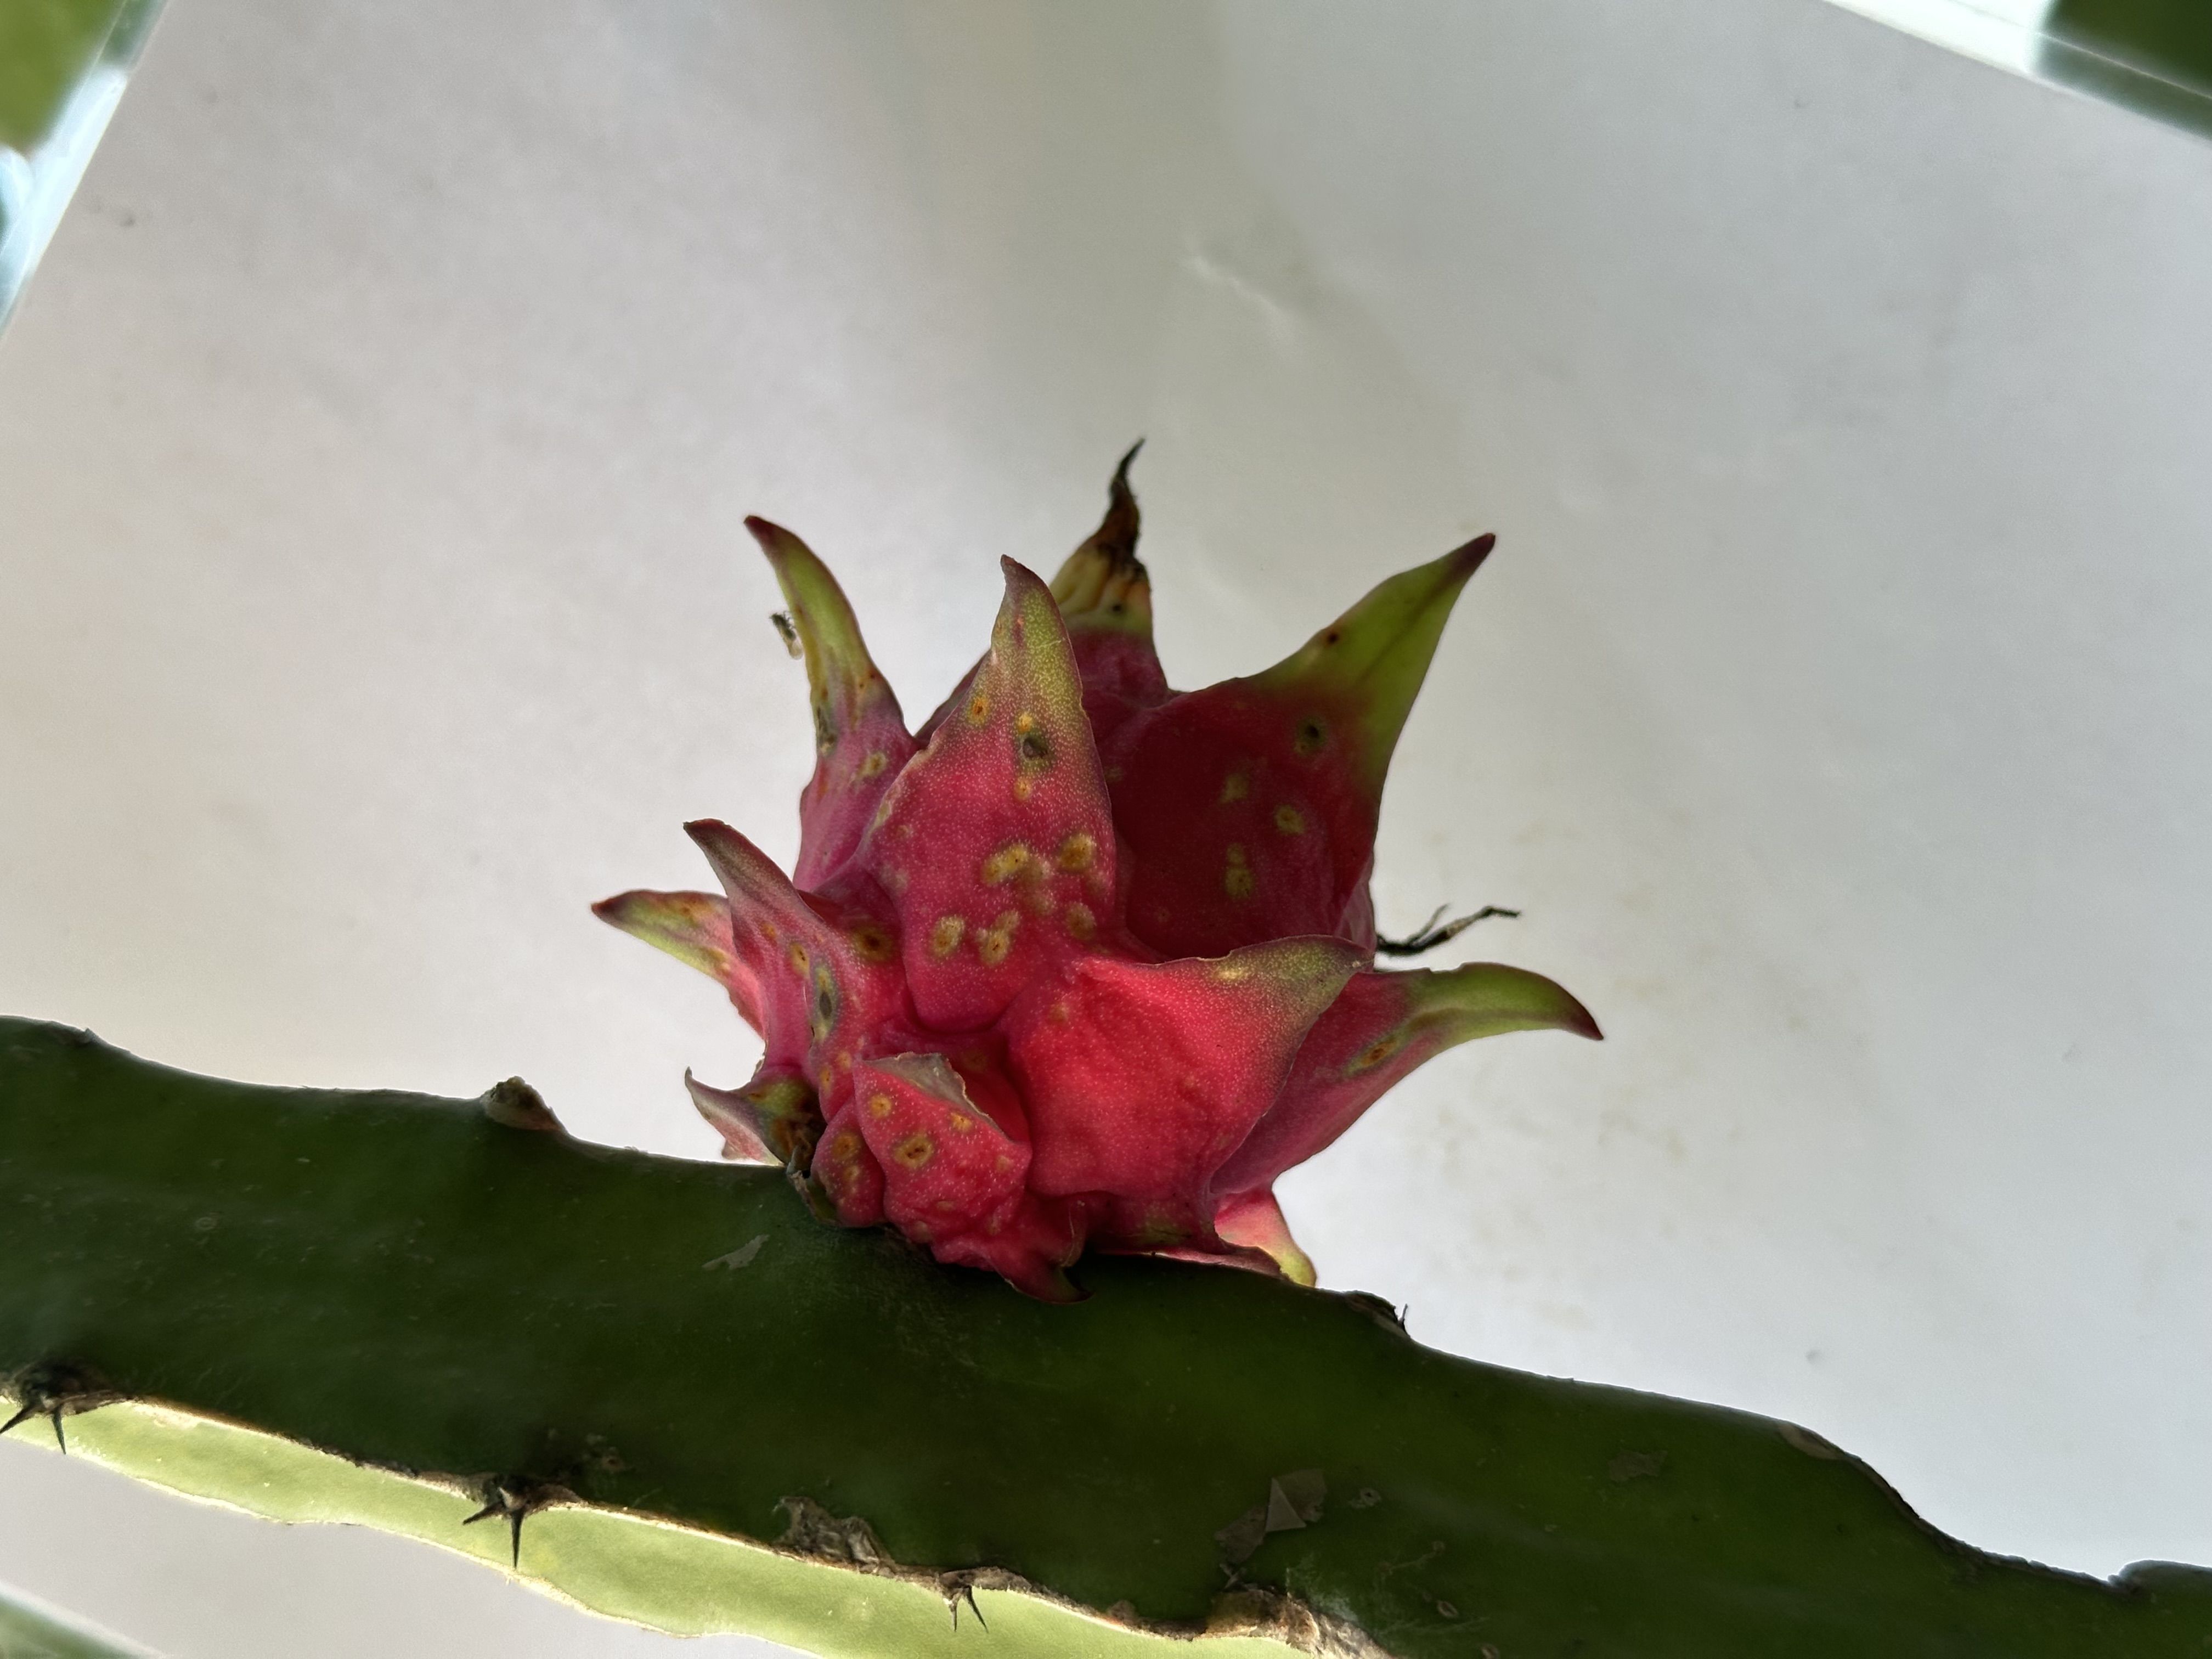
Label: Bad fruit